Underwire bra

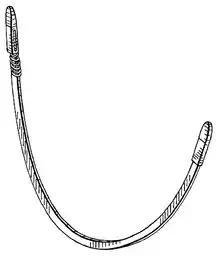
Underwire design in Industries' patent

Underwire bras are built with a semi-circular "underwire", "bra wire", or "wire" embedded in the wire channel that circles the bottom and sides of each cup. One end, or head element, of the underwire is close to the front and center of the bra, and the other close to the armhole. The underwire can be made of metal or molded plastic; most are metallic. Plastic underwire has a very small share of the market because it does not provide the same support and rigidity offered by metal underwire. A metallic underwire is a thin strip of metal, usually with a nylon coating at both ends.